Question: Please indicate a possible affordance area of drink_with_cup that can be used for drinking from
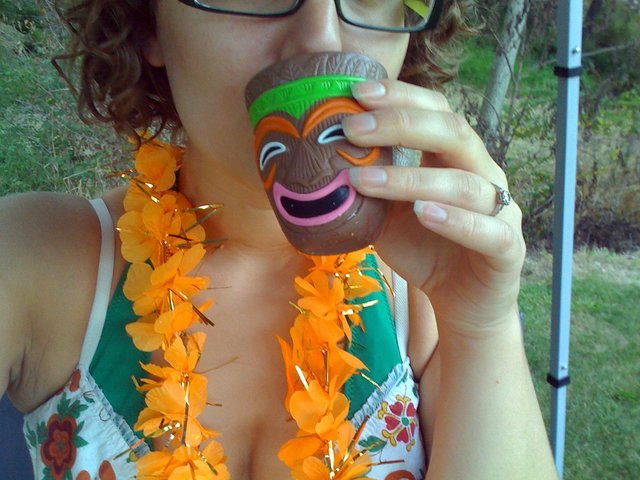
Answer: [248.5, 51, 394.5, 252]